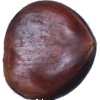
Label: Chestnut 1